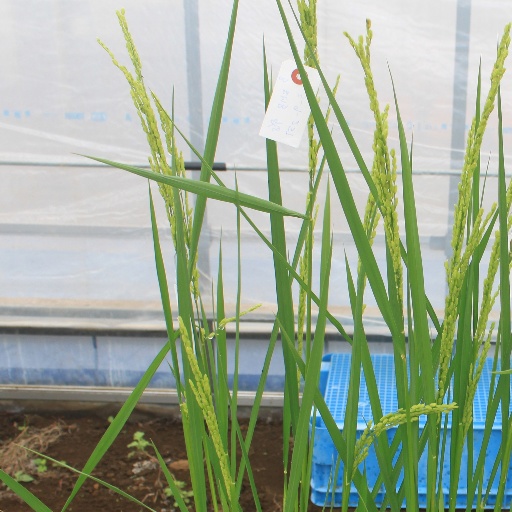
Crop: rice